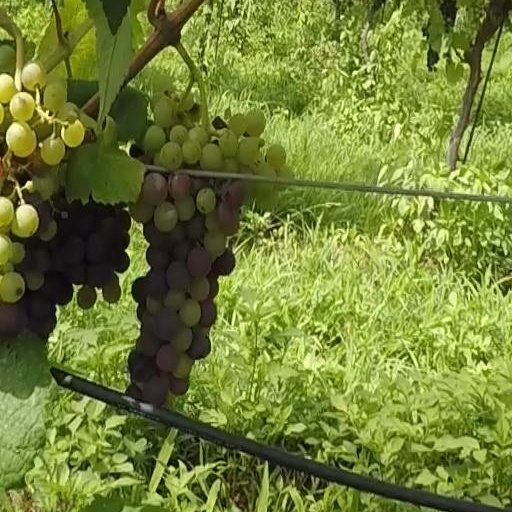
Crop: grape